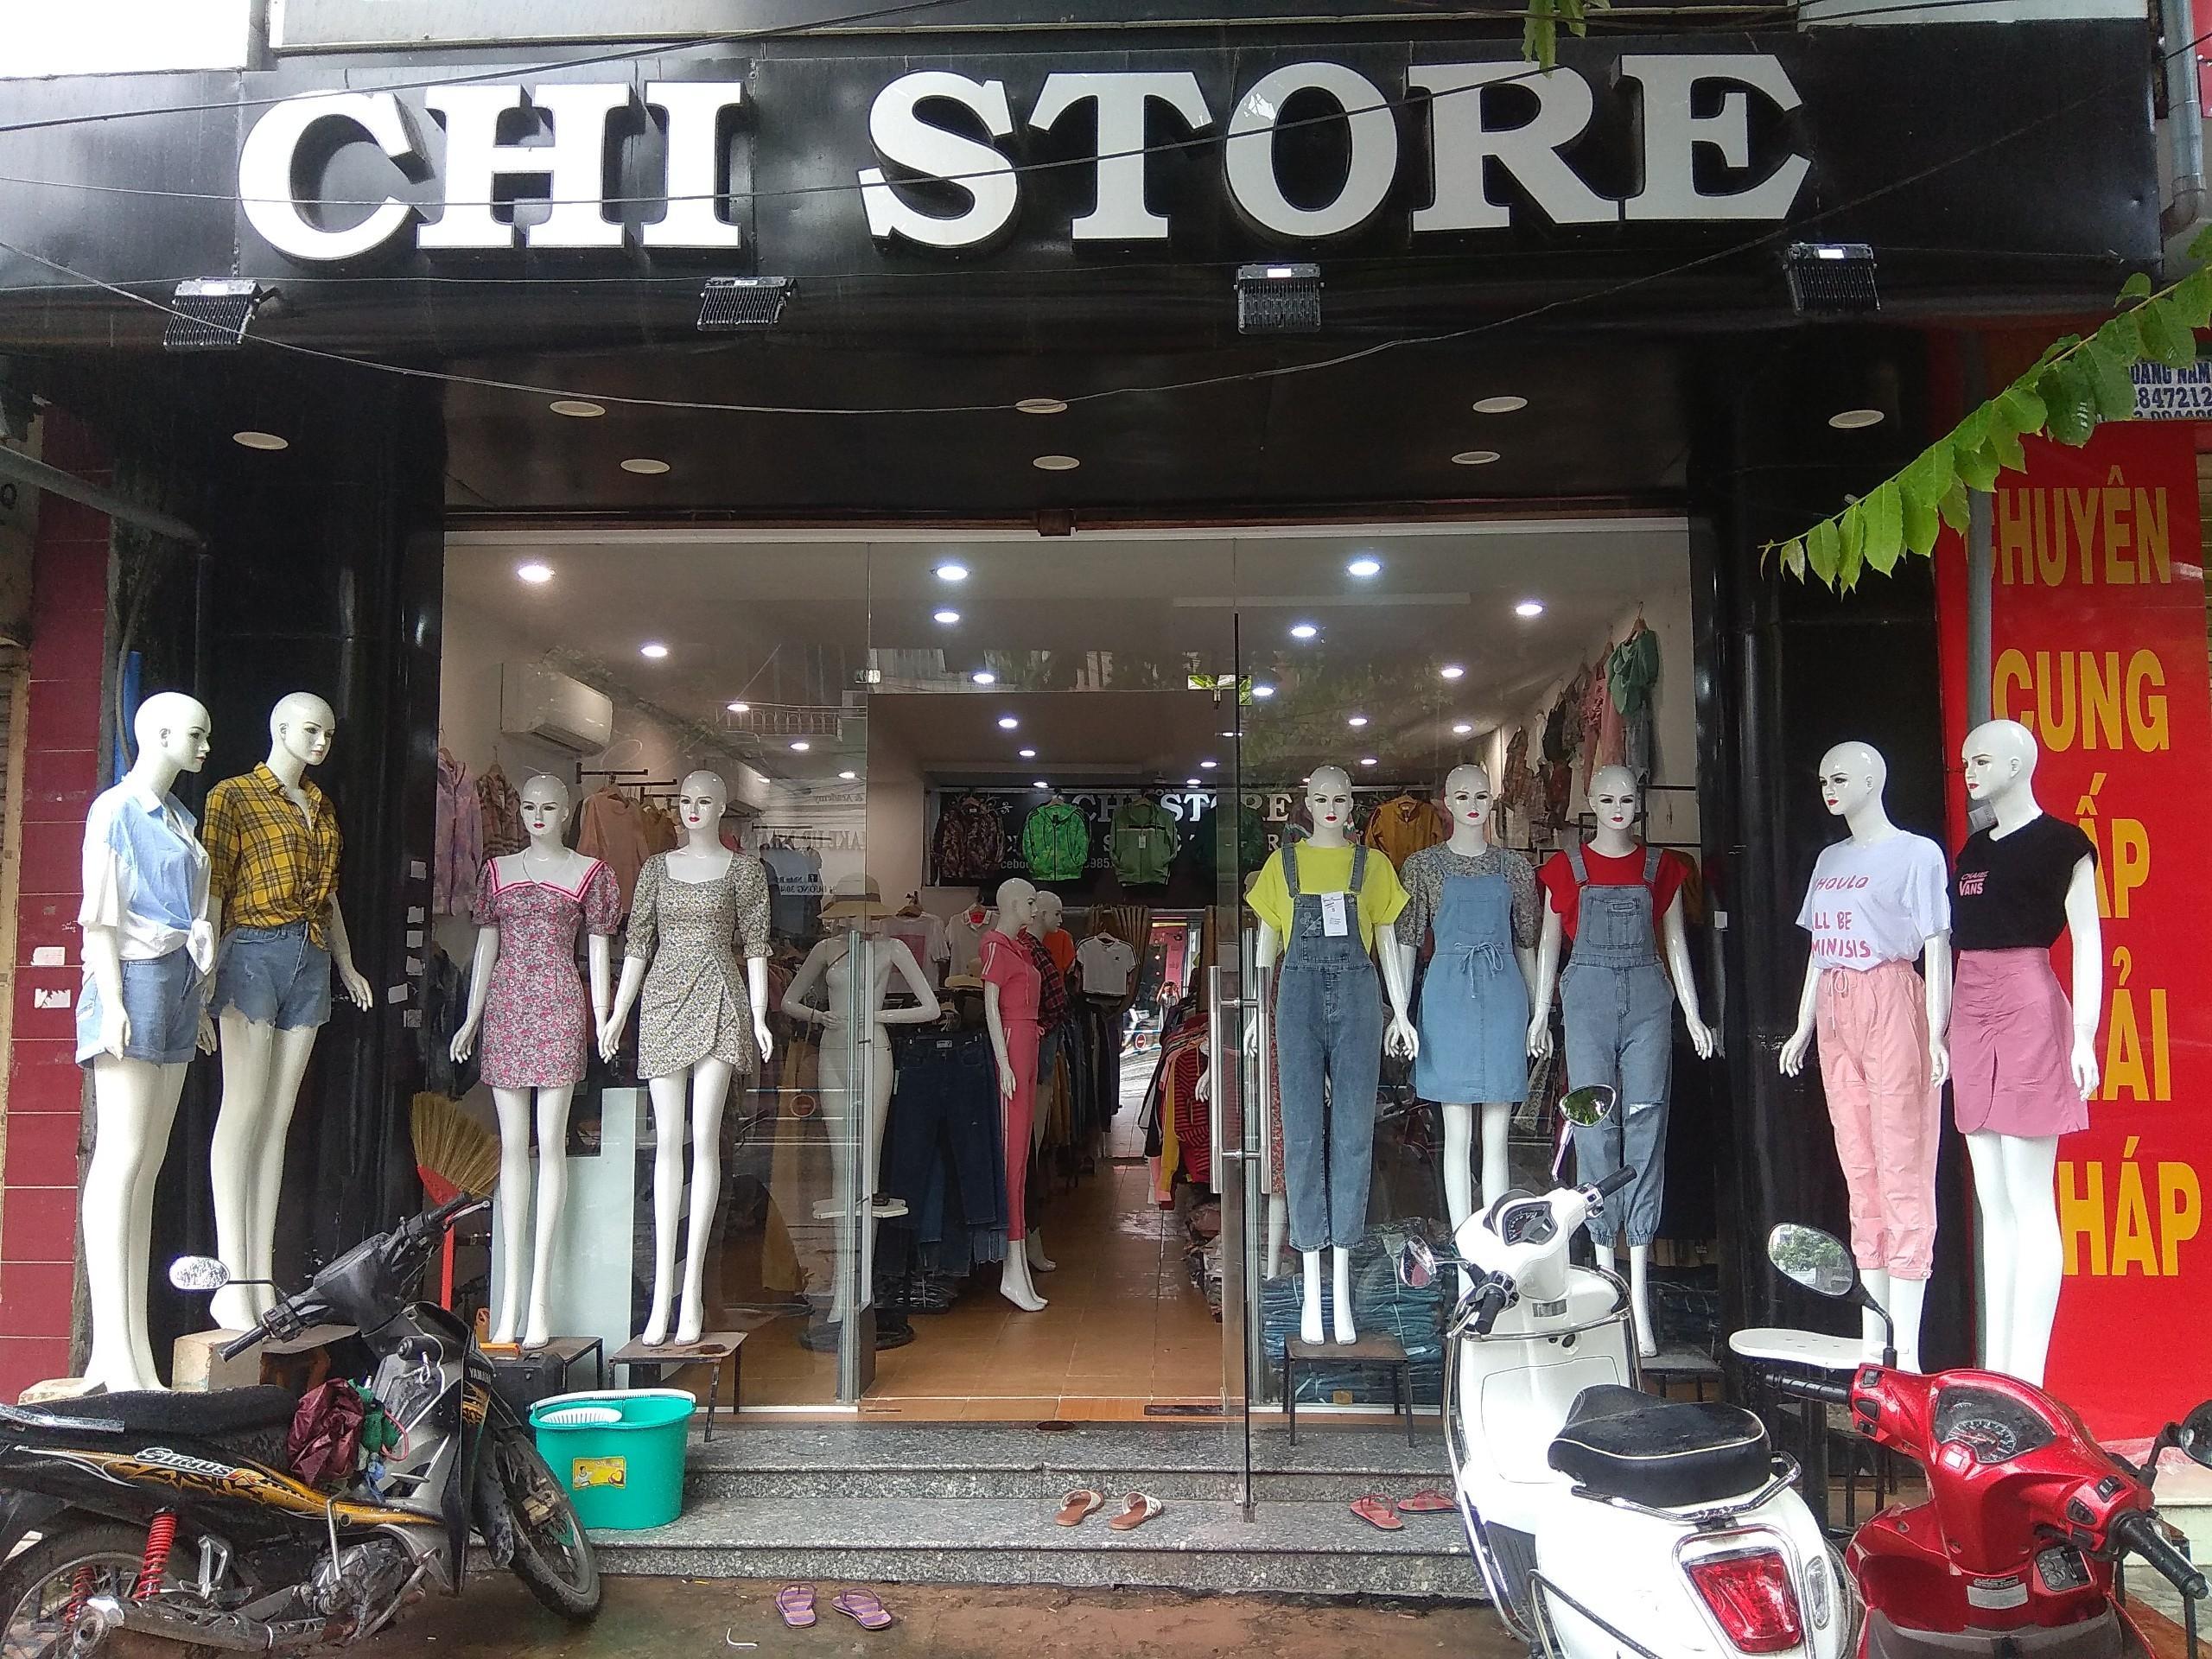
có nhiều ma nơ canh xuất hiện ở trước của cửa hàng